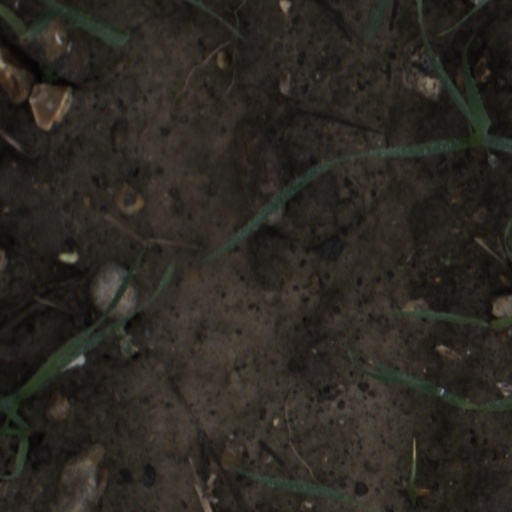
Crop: wheat